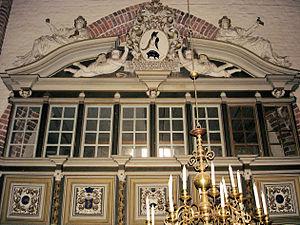
L'église de Basse est une église située à Basse dans la commune de Lühburg dans l'arrondissement de Rostock. Cette petite église gothique de campagne est remarquable par sa structure et sa décoration intérieure. Datant du XIIIᵉ siècle, elle est passée à la Réforme luthérienne dans la seconde moitié du XVIᵉ siècle.